Apocalypse: The Ride

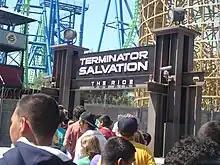
Entrance of "Terminator Salvation: The Ride"

Terminator Salvation: The Ride was originally announced as Terminator: The Coaster, but the name was later changed to coincide with the then-upcoming "Terminator Salvation" movie. Six Flags spent approximately $1 million on the ride's theme surrounding the film, most of which was placed in the line queue area. Guests waiting in line would also enter a preshow theater complete with video footage that featured actors from the film. The theme's storyline focused on trainees in a post-apocalyptic setting getting trapped by attacking machines at the amusement park, and the coaster serves as transportation to a safe house location. During the ride, the train would pass by pyrotechnic fireball effects and through three tunnels filled with a fog-like cooling mist. Each train also featured onboard audio, considered a first for a wooden roller coaster.